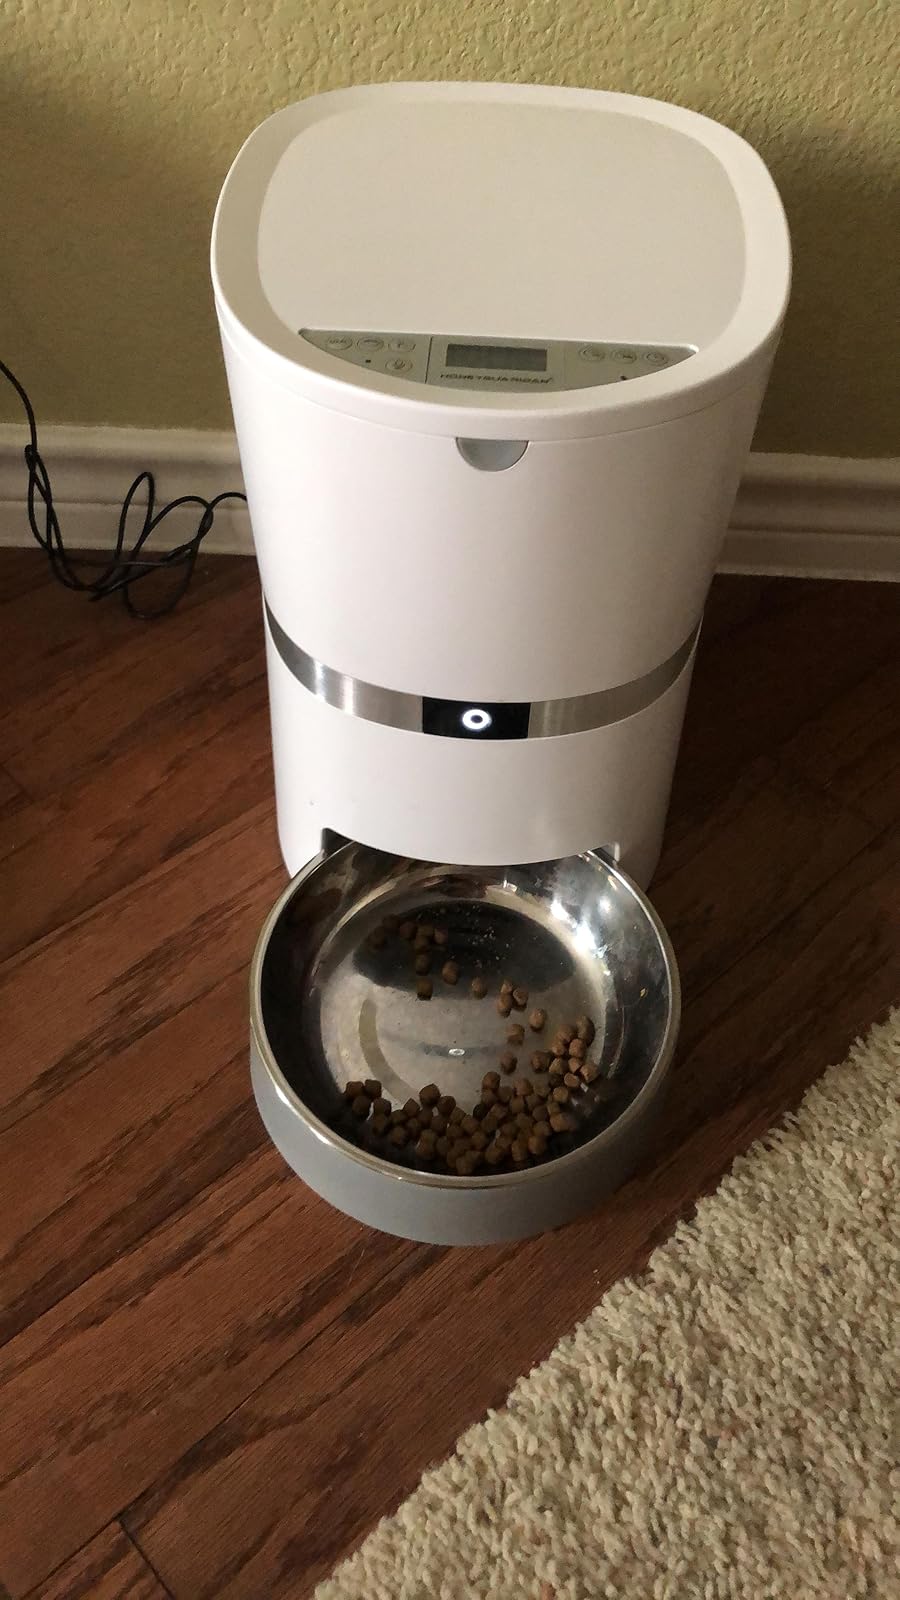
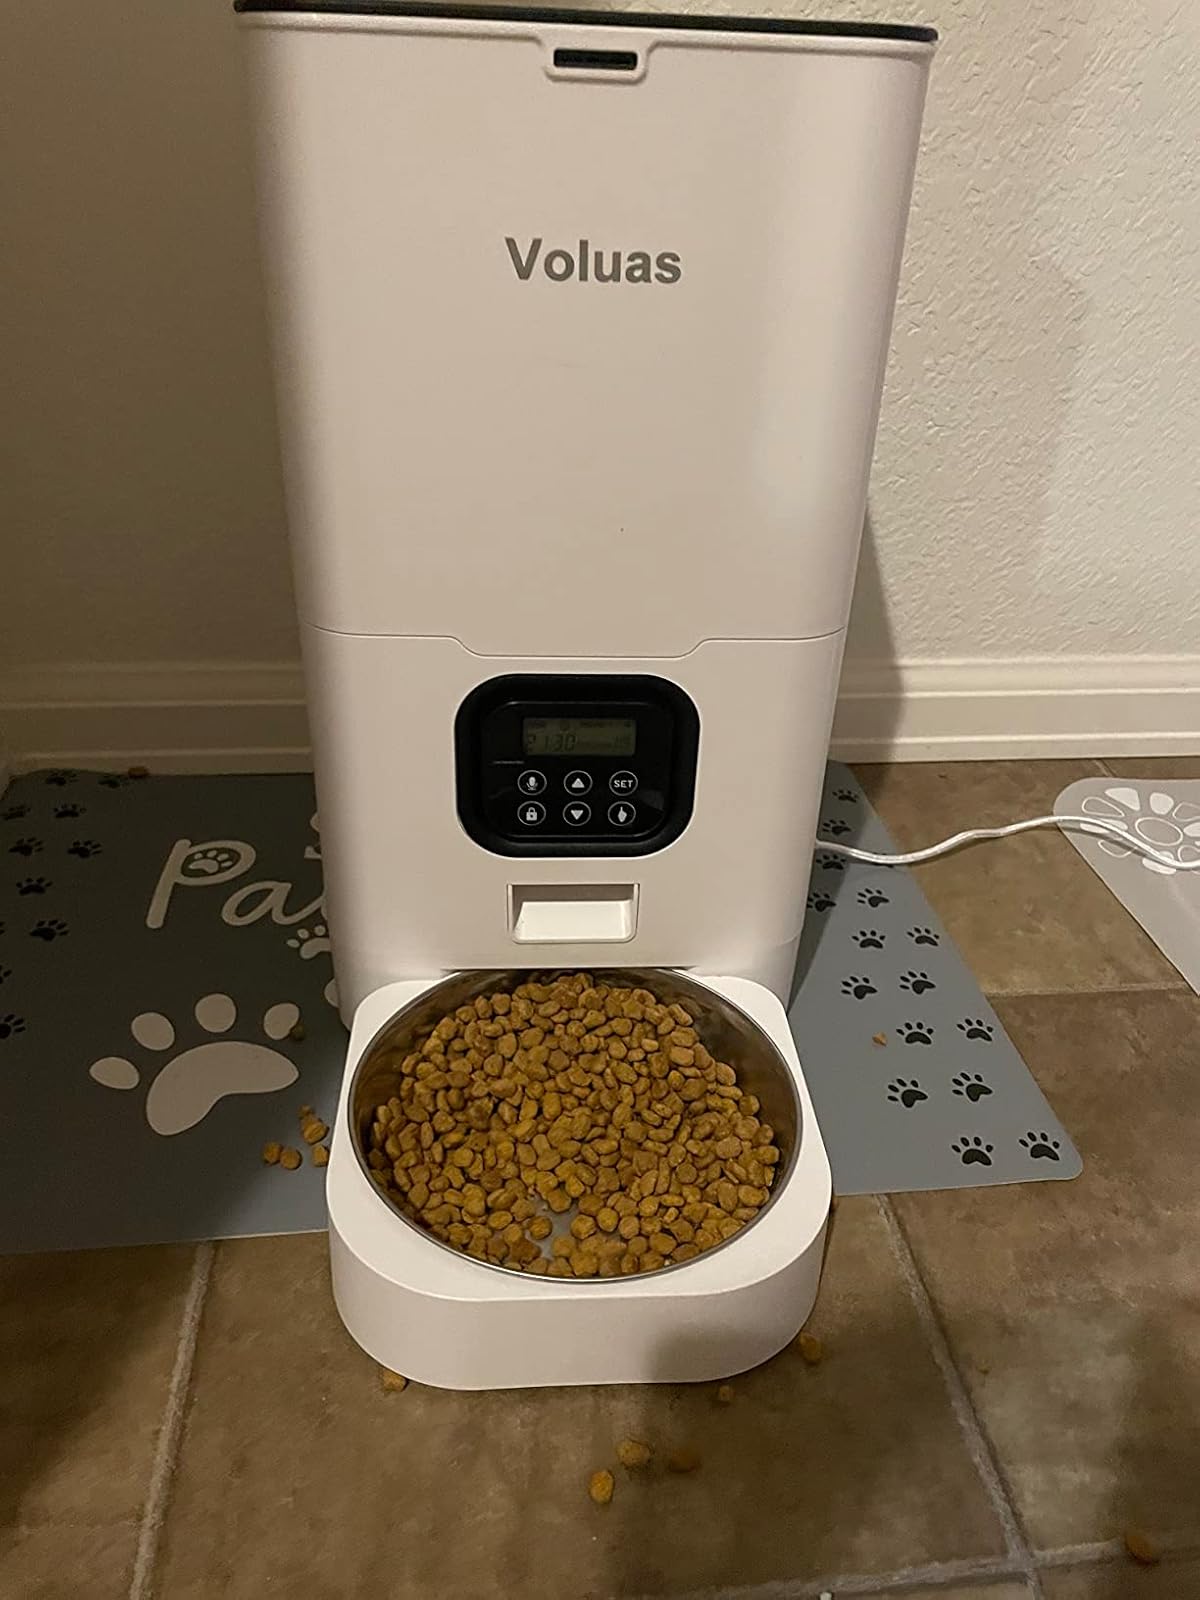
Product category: items_feeder
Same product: no